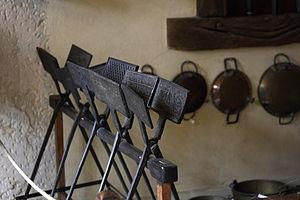
Moule à gaufres, Musée Lorrain (Musée des Arts et Traditions populaires)
Le Musée lorrain, aussi appelé « palais des ducs de Lorraine - Musée lorrain », est le musée historique de la région Lorraine, l'un des trois grands musées de la ville de Nancy, avec le musée des Beaux-Arts et le musée de l'École de Nancy. Avec près de 60 000 visiteurs annuels, il a pour vocation de faire découvrir l'histoire de ce territoire, de la Préhistoire jusqu'au XIXᵉ siècle, et de faire revivre le passé ducal de cette région, devenue française en 1766.